Cornish diaspora

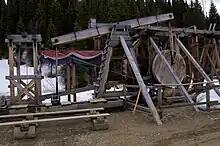
A Cornish water wheel in British Columbia

Today the most famous area of Cornish culture, called 'Australia's Little Cornwall', is the area in South Australia known as the Copper Triangle. This mining area in the northern Yorke Peninsula, including the principal towns of Moonta, Kadina and Wallaroo, was a source of prosperity for colonial South Australia in the late 19th and early 20th centuries. In its heyday Moonta was South Australia's second largest town after Adelaide and was predominately settled by Cornish miners and their families. Today Moonta is most famous for its traditional Cornish pasties and its Cornish style mine engine houses. Many descendants of these Cornish families still live in the Copper Triangle and are intensely proud of their Cornish heritage. Many of the original miners' cottages made from wattle and daub still stand and are still lived in by local residents, and many streets and houses have Cornish names. In Moonta today, the Kernewek Lowender (Cornish for "Cornish happiness") is the largest Cornish festival in the world and attracts more than 40,000 visitors each event.